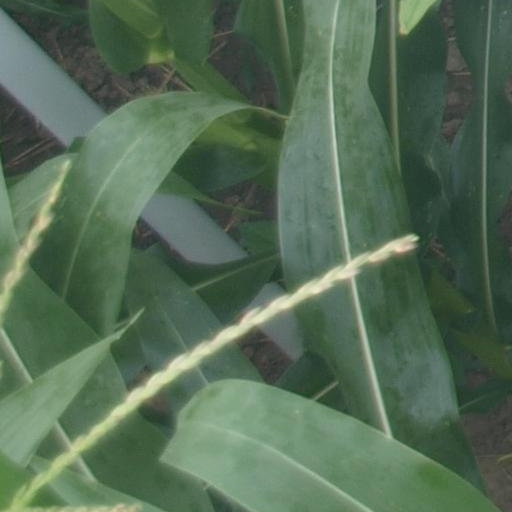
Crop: maize; corn